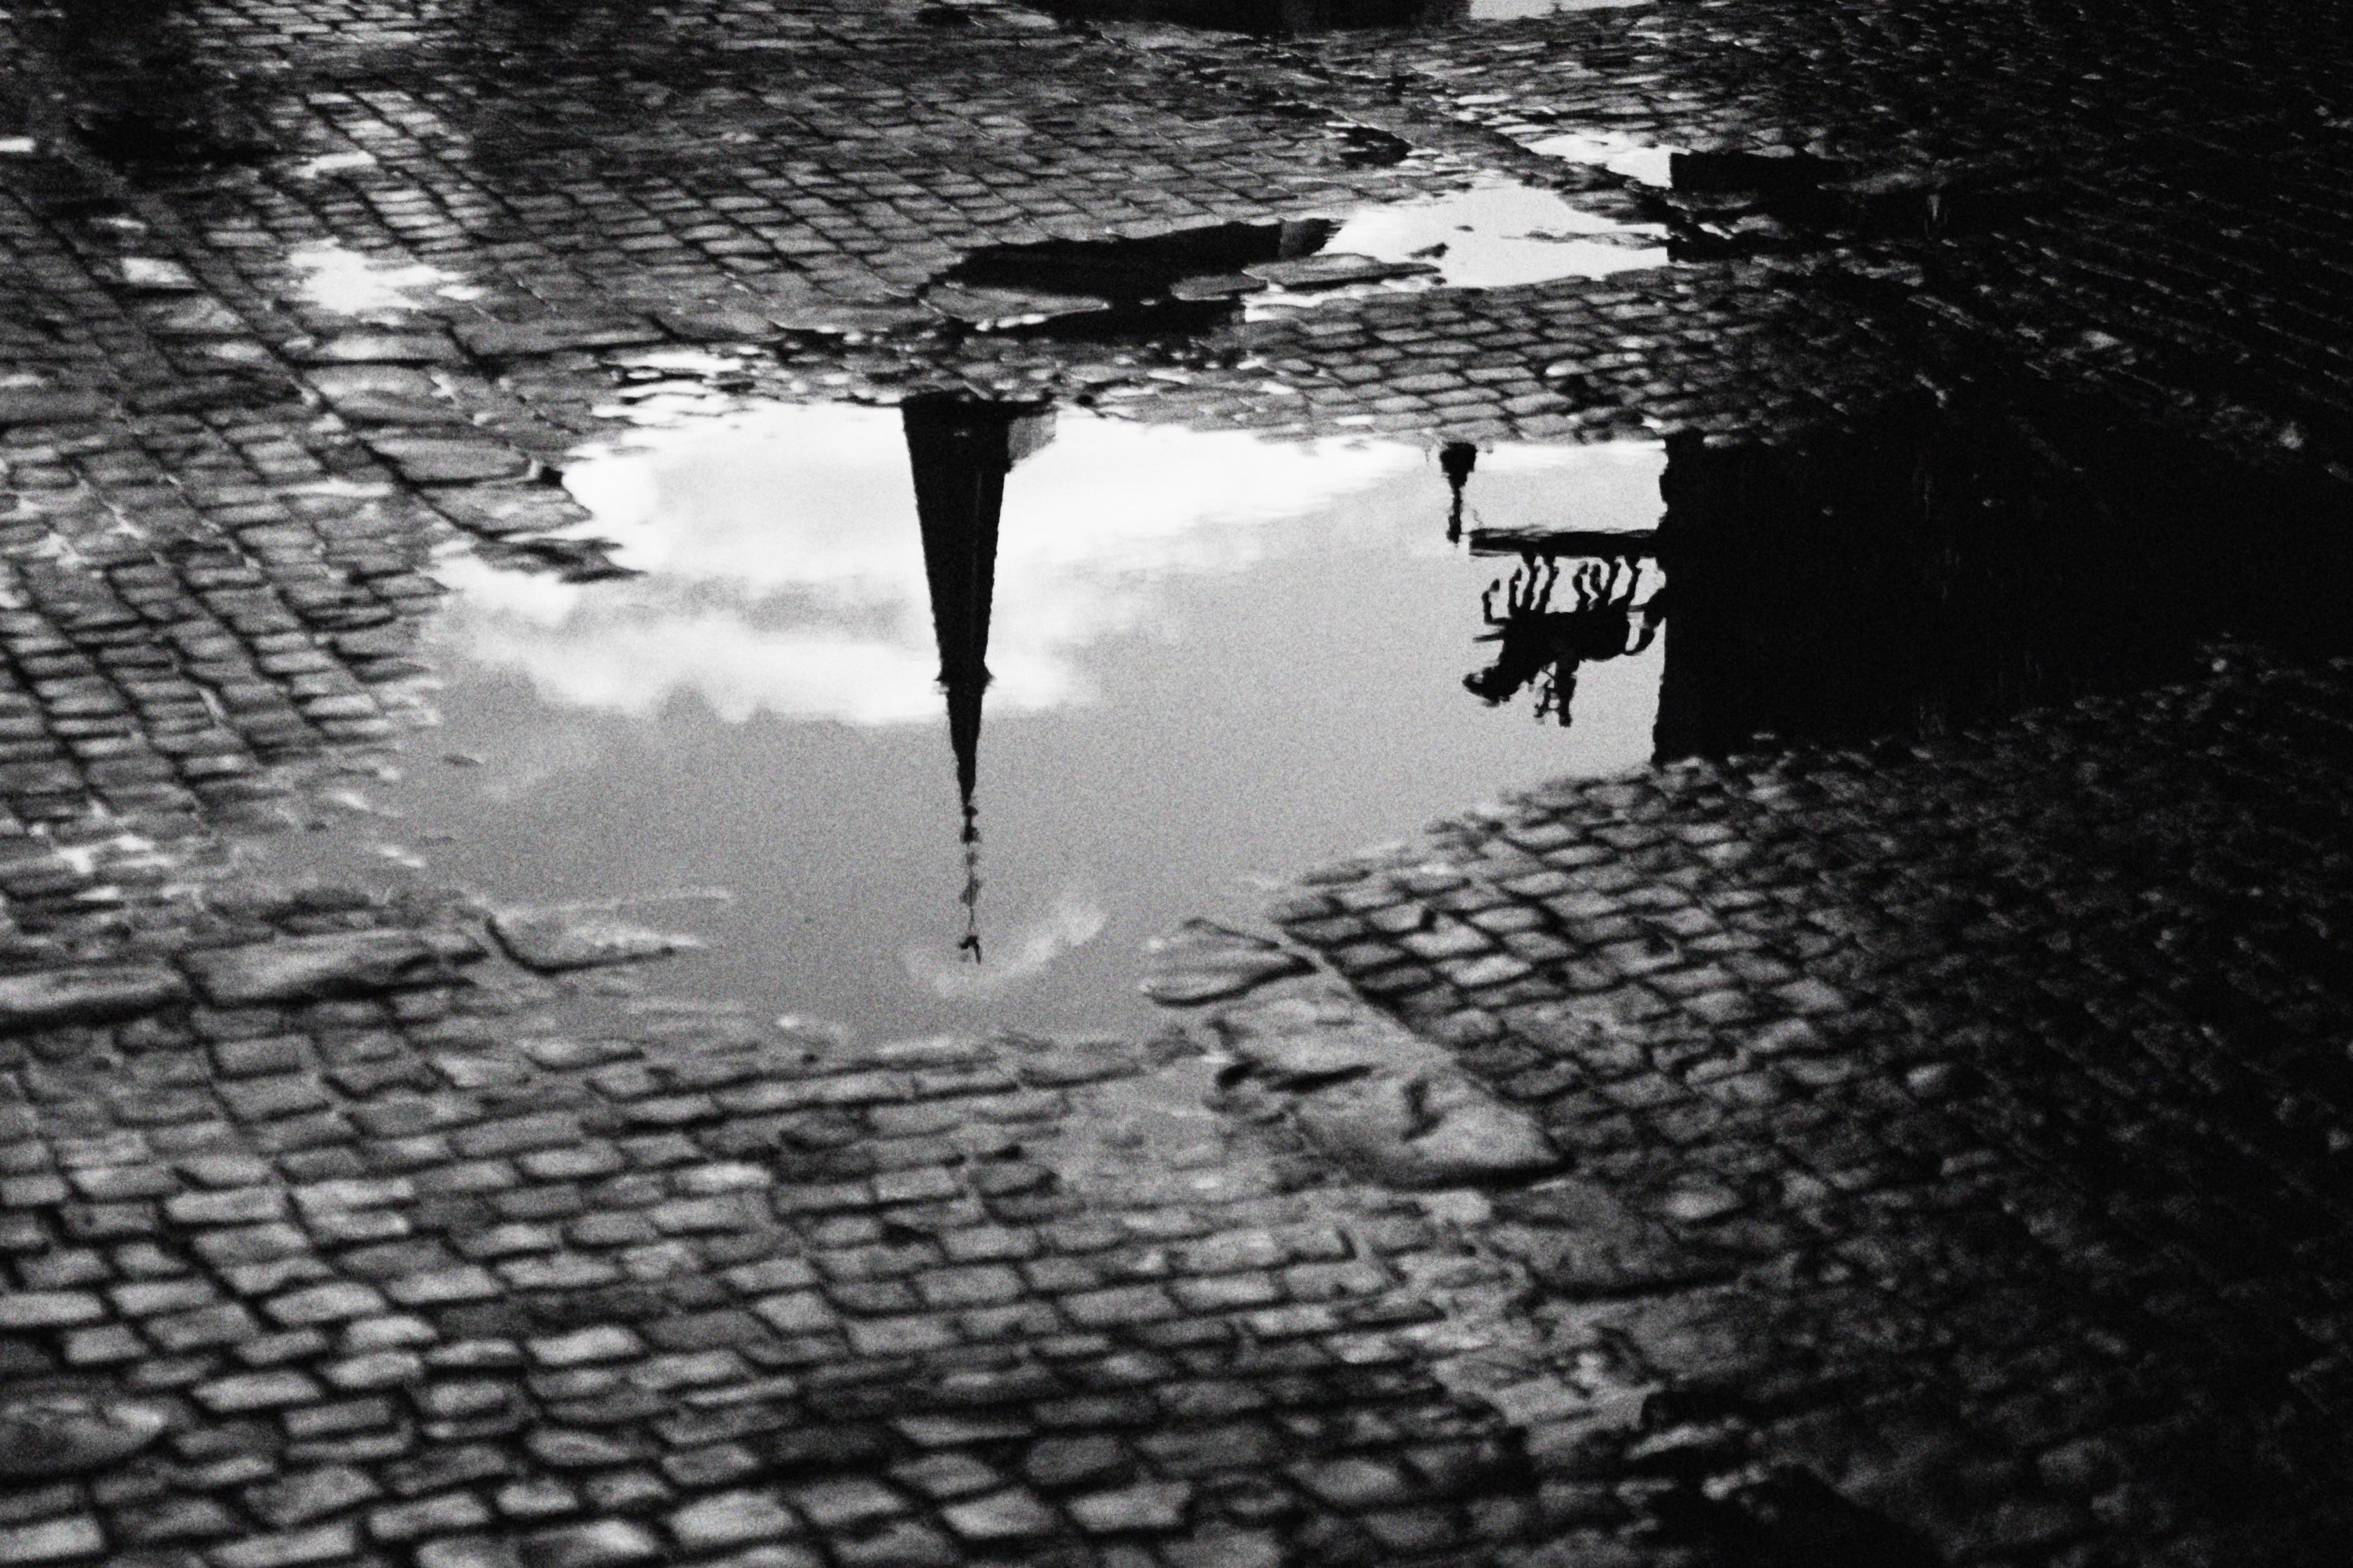
light, black and white, white, photography, sunlight, rain, reflection, shadow, darkness, black, monochrome, photograph, monochrome photography